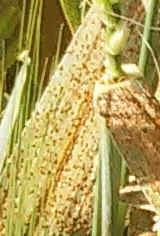
Label: Wheat___Brown_Rust